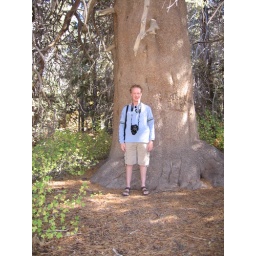
Me in front of the world's largest lodgepole pine tree